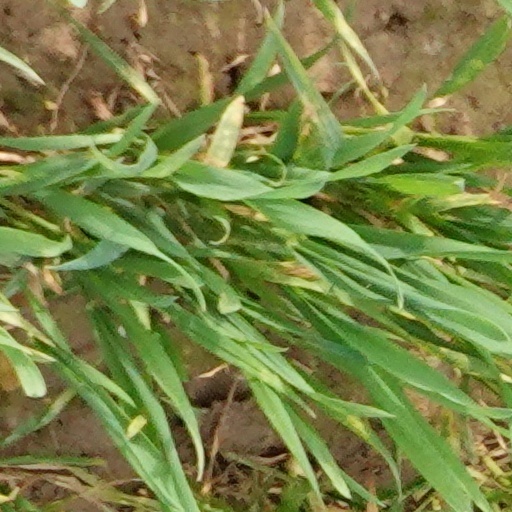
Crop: wheat